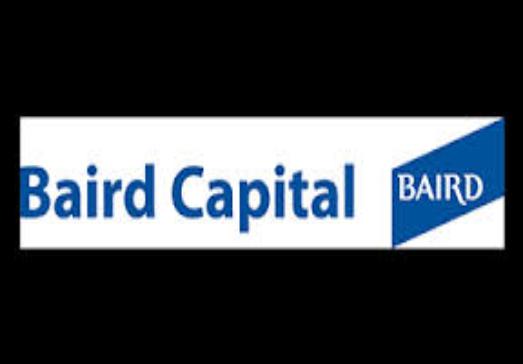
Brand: baird
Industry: Others